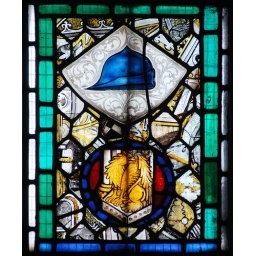
Messingham, All Saints, Lincs, nIX, 3b, Gryphon sejant reguardant and blue cap on white ground in enamels